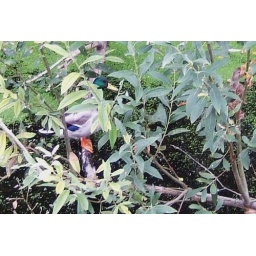
duck in a tree